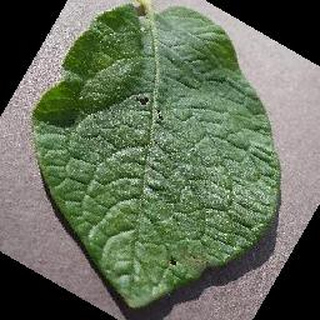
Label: healthy_potato